Barbours Creek-Shawvers Run Cluster

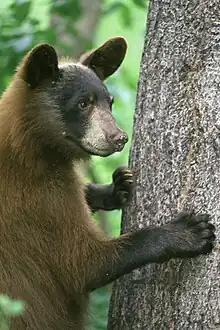
American black bear - FWS

The cluster's large area provides essential habitat for the black bear population, an umbrella species contributing to the biological diversity of the Appalachians.